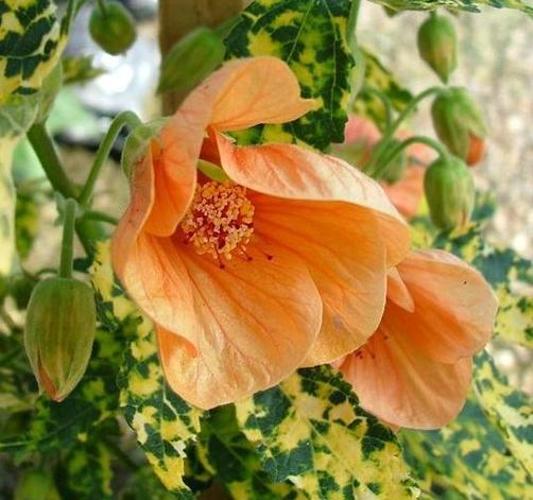
Label: mallow